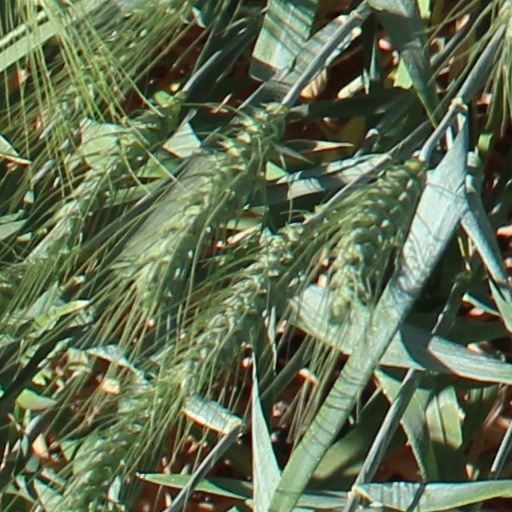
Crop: wheat